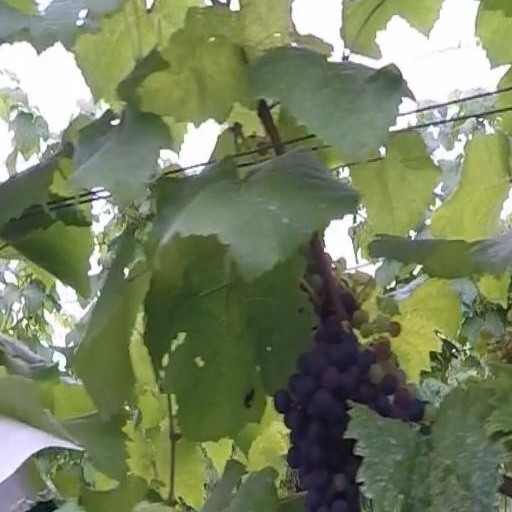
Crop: grape